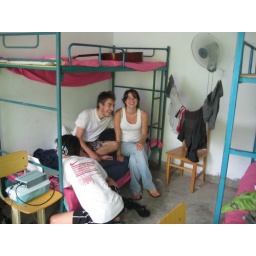
Adrian, Jake and Lusheng in our room. Lusheng is listening to sounds of nature on the laptop and the clothes are mine!